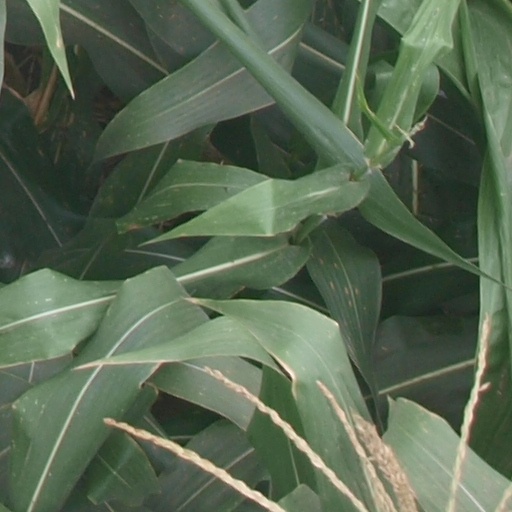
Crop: maize; corn